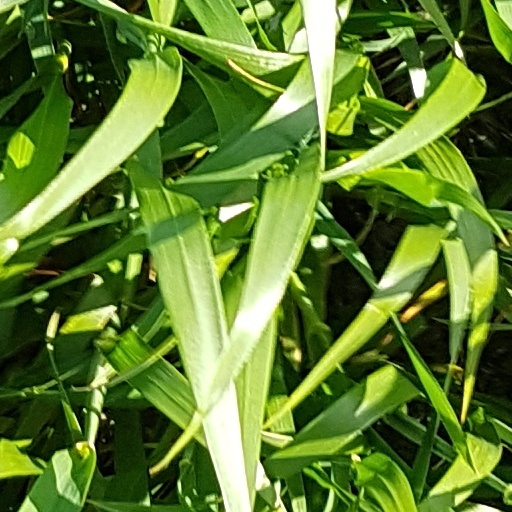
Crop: wheat